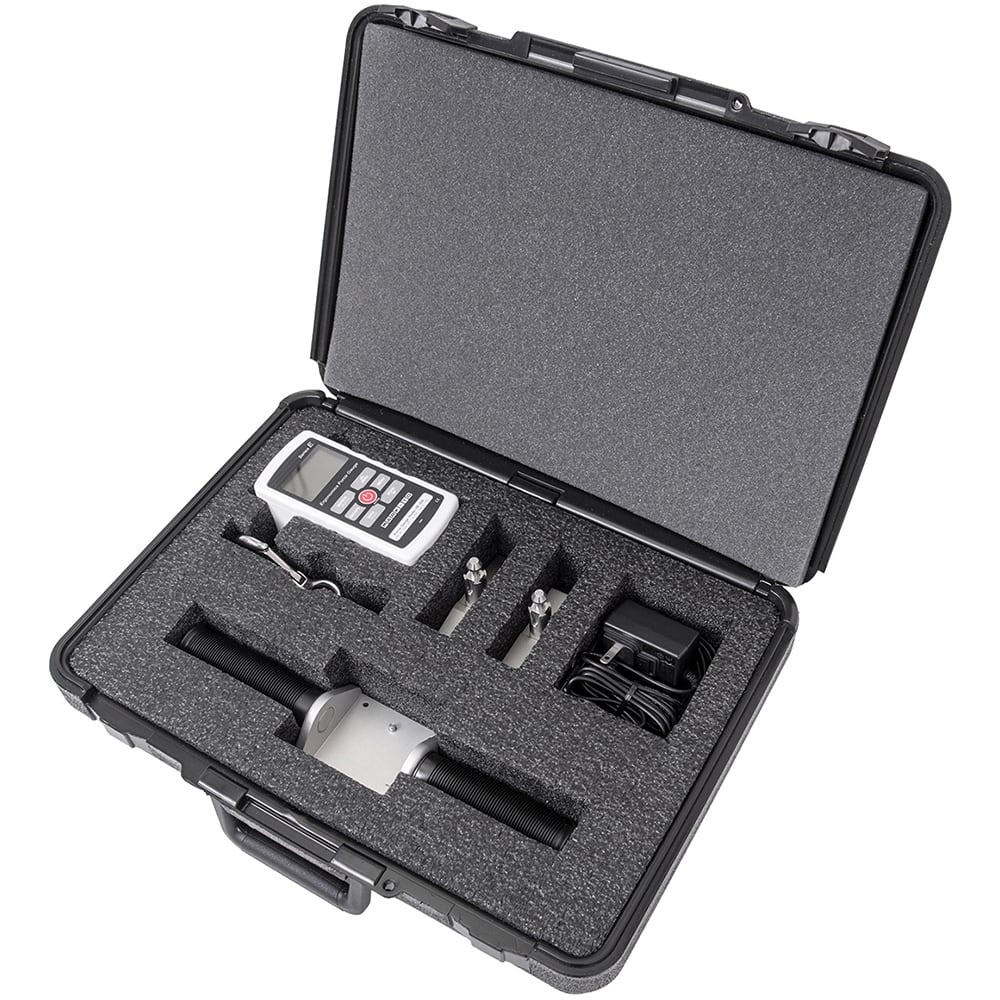
Digital Tension & Compression Force Gages; Capacity (gf): 50000.00; Capacity (kgf): 50.00; Capacity (ozf): 1600.00; Capacity (N): 500.00; Capacity (lbf): 100.00; Capacity (kN): 0.50; Resolution (ozf): 0.01; Accuracy (%): 0.2; 0.2%; Housing Material: Alumi
Item #: 90460692 Brand: Mark-10 Model #: EKE-100-1 Product Specifications Capacity (gf) 50000.00 Capacity (kgf) 50.00 Capacity (ozf) 1600.00 Capacity (N) 500.00 Capacity (lbf) 100.00 Capacity (kN) 0.50 Resolution (ozf) 0.01 Accuracy (%) 0.2; 0.2% Housing Material Aluminum Battery Type Nickel Metal Hydride
Brand: Mark-10
Category: Hardware > Tools > Measuring Tools & Sensors > Transducers > Force Transducers